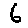
Label: 6